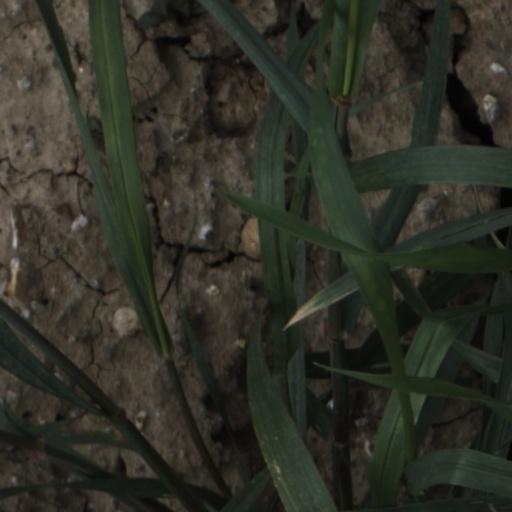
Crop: wheat